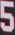
Number: 5